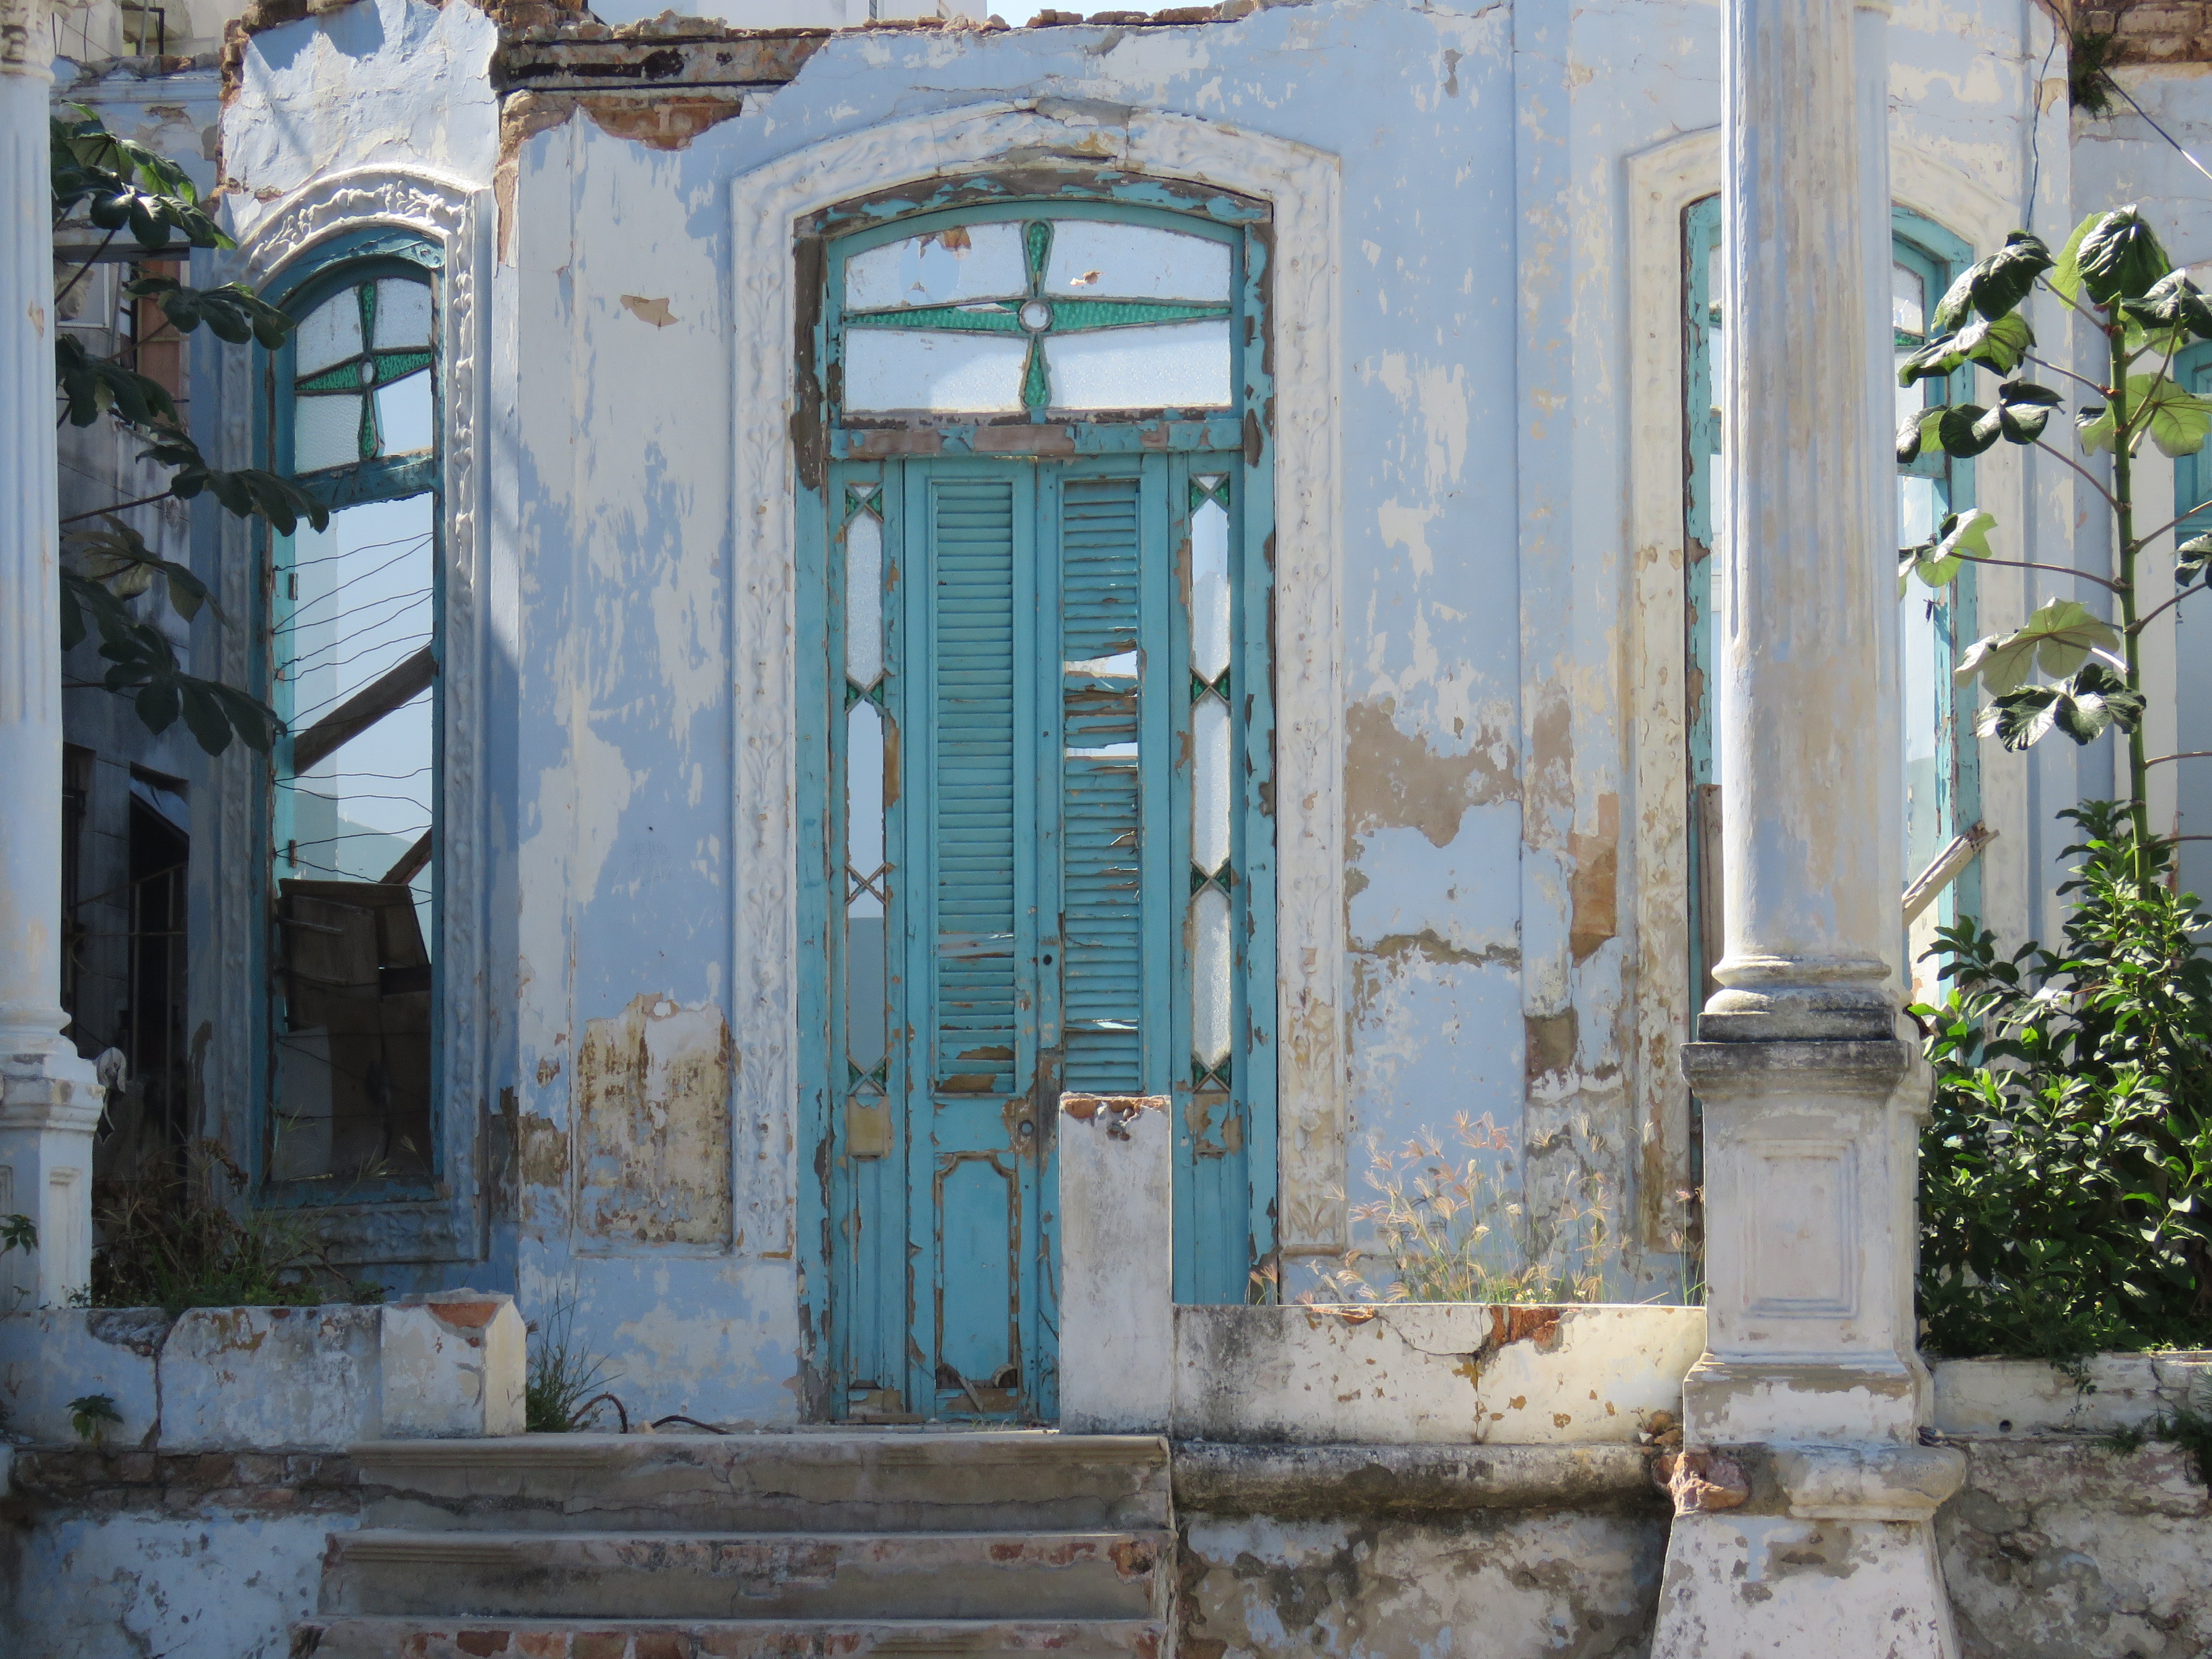
blue, wall, architecture, building, window, door, house, facade, arch